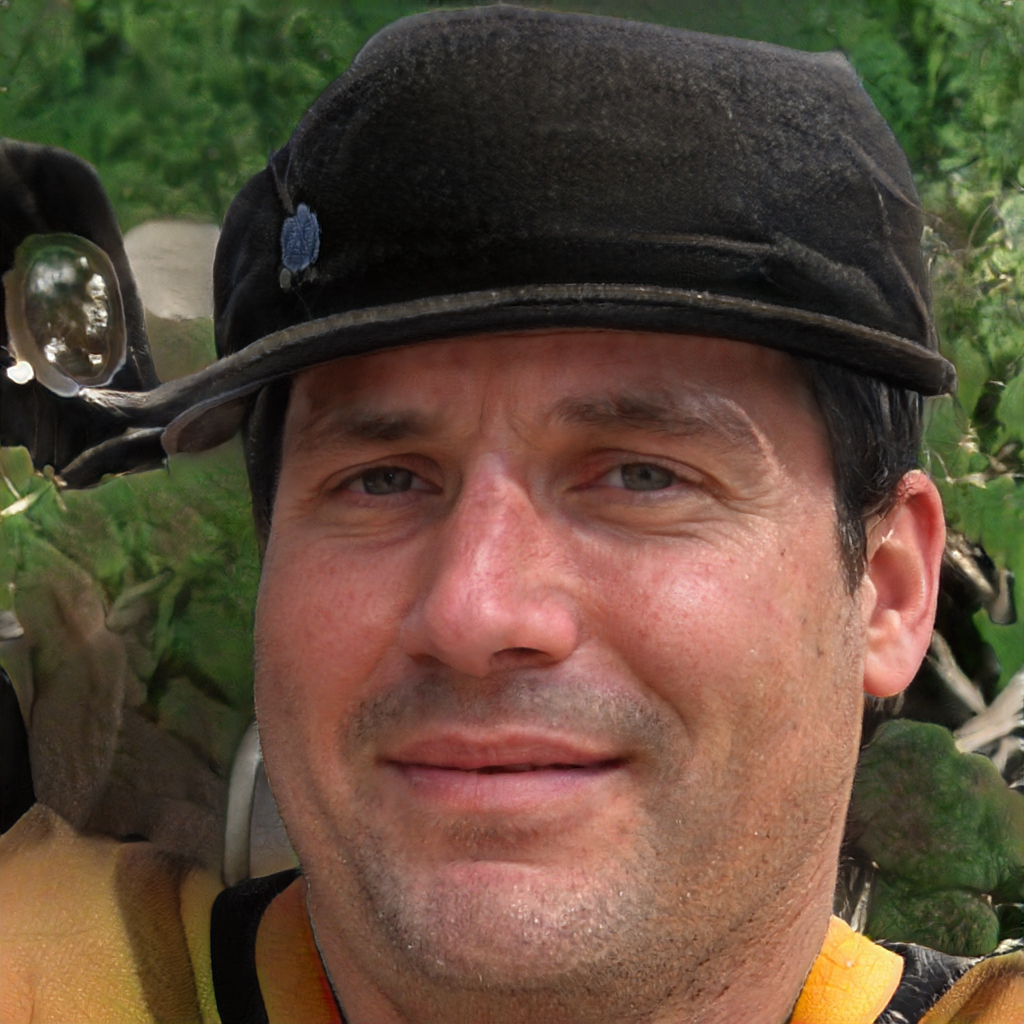
Label: Colored